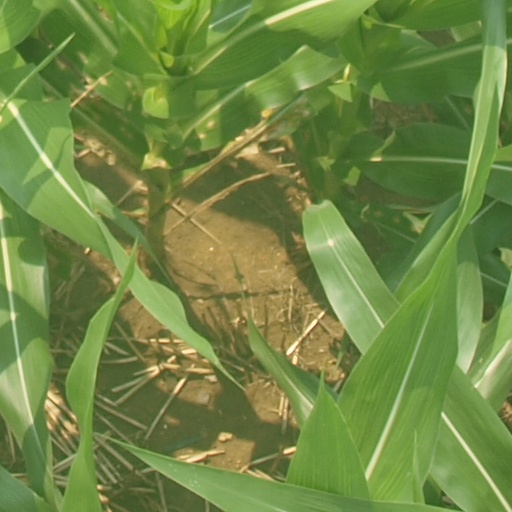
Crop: maize; corn